Florida Atlantic University

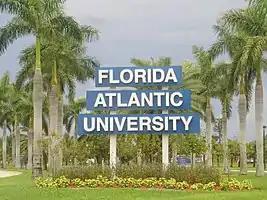

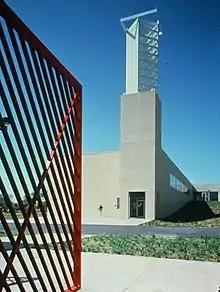
The Dorothy F. Schmidt College of Arts and Letters Campus Tower. Florida State AIA 1995 Award Winner designed by Edward Larrabee Barnes and John MY Lee Architects

As of 2021, the university's student body consists of 24,663 undergraduates, 3,380 graduate students, 440 doctoral students, and 254 medical students. In 2021, the undergraduate student body consisted 61% ethnic minorities and includes students from more than 180 countries. Florida Atlantic has long ranked as the most racially, ethnically and culturally diverse institution in Florida's State University System. "U.S. News & World Report" has ranked FAU the 27th most diverse university in the nation. For the incoming freshman class of fall 2021, the acceptance rate was 60%.